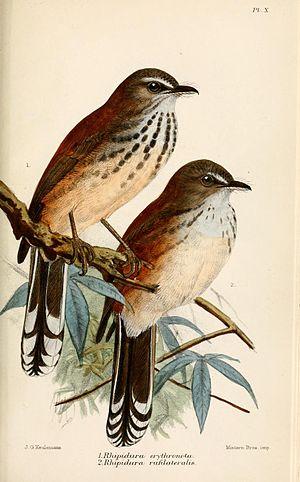
Le Rhipidure tacheté est une espèce de passereaux de la famille des Rhipiduridae.